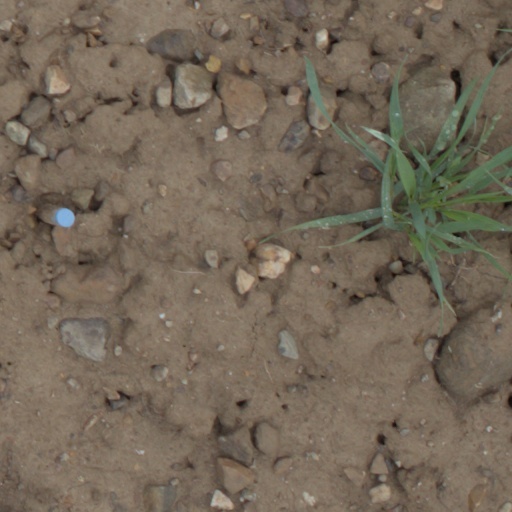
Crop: wheat